Uzui Station

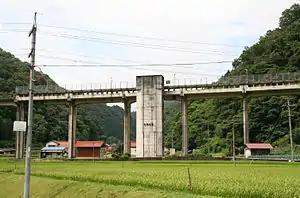
Uzui Station viewed from ground level in July 2008

is an unstaffed railway station on the Sankō Line in Ōnan, Shimane, Japan, operated by West Japan Railway Company (JR West). Opened in 1975, this station closed on 31 March 2018 with the closure of the entire Sanko Line.